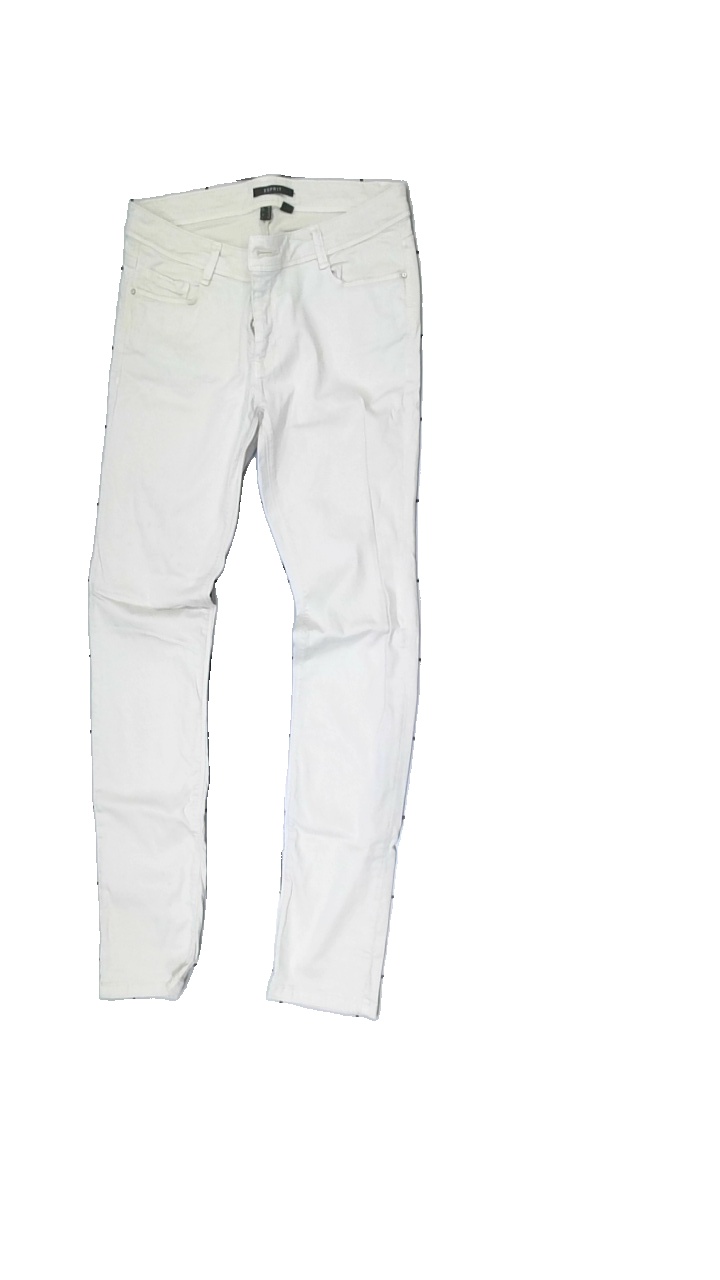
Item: Trousers (Ladies)
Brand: Esprit
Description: Tight beige trousers
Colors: Beige
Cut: Tight
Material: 58% Viscose 42% Cotton
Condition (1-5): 2
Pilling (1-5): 5
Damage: stained
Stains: Minor
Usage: Export
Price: <50